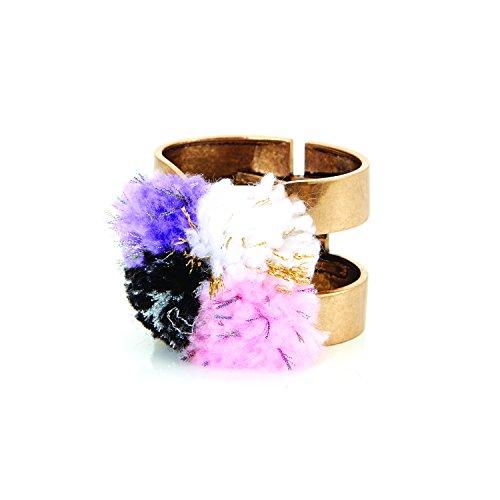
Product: Pom Pom Wow! - Sparkle Pack
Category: Toys & Games | Arts & Crafts
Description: Add a little sparkle to your world with the Pom Pom Wow Sparkle Pack.
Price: $4.50
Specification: ProductDimensions:1.5x5.5x0.5inches|ItemWeight:1.44ounces|ShippingWeight:2.08ounces(Viewshippingratesandpolicies)|DomesticShipping:ItemcanbeshippedwithinU.S.|InternationalShipping:ThisitemcanbeshippedtoselectcountriesoutsideoftheU.S.LearnMore|ASIN:B01ALL7T5G|Itemmodelnumber:48527|Manufacturerrecommendedage:36months-3years